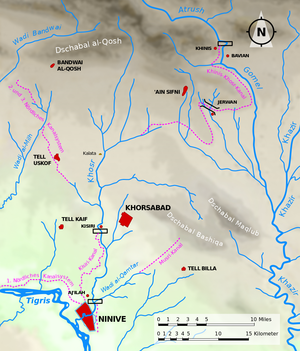
La topographie de l'Assyrie du Nord avec le cours de la rivière Khosr ainsi que les ouvrages hydrauliques de Sennacherib, y compris les barrages et les canaux